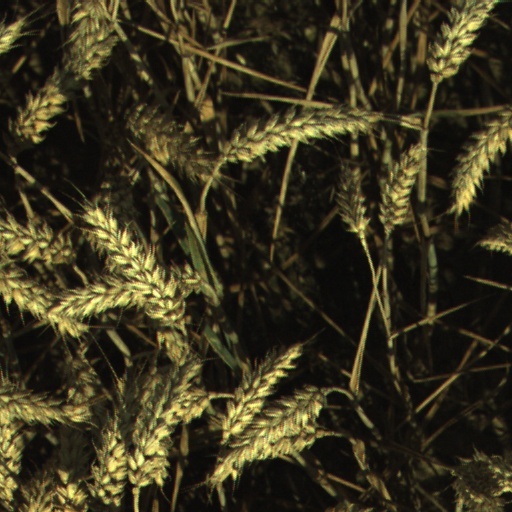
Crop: wheat